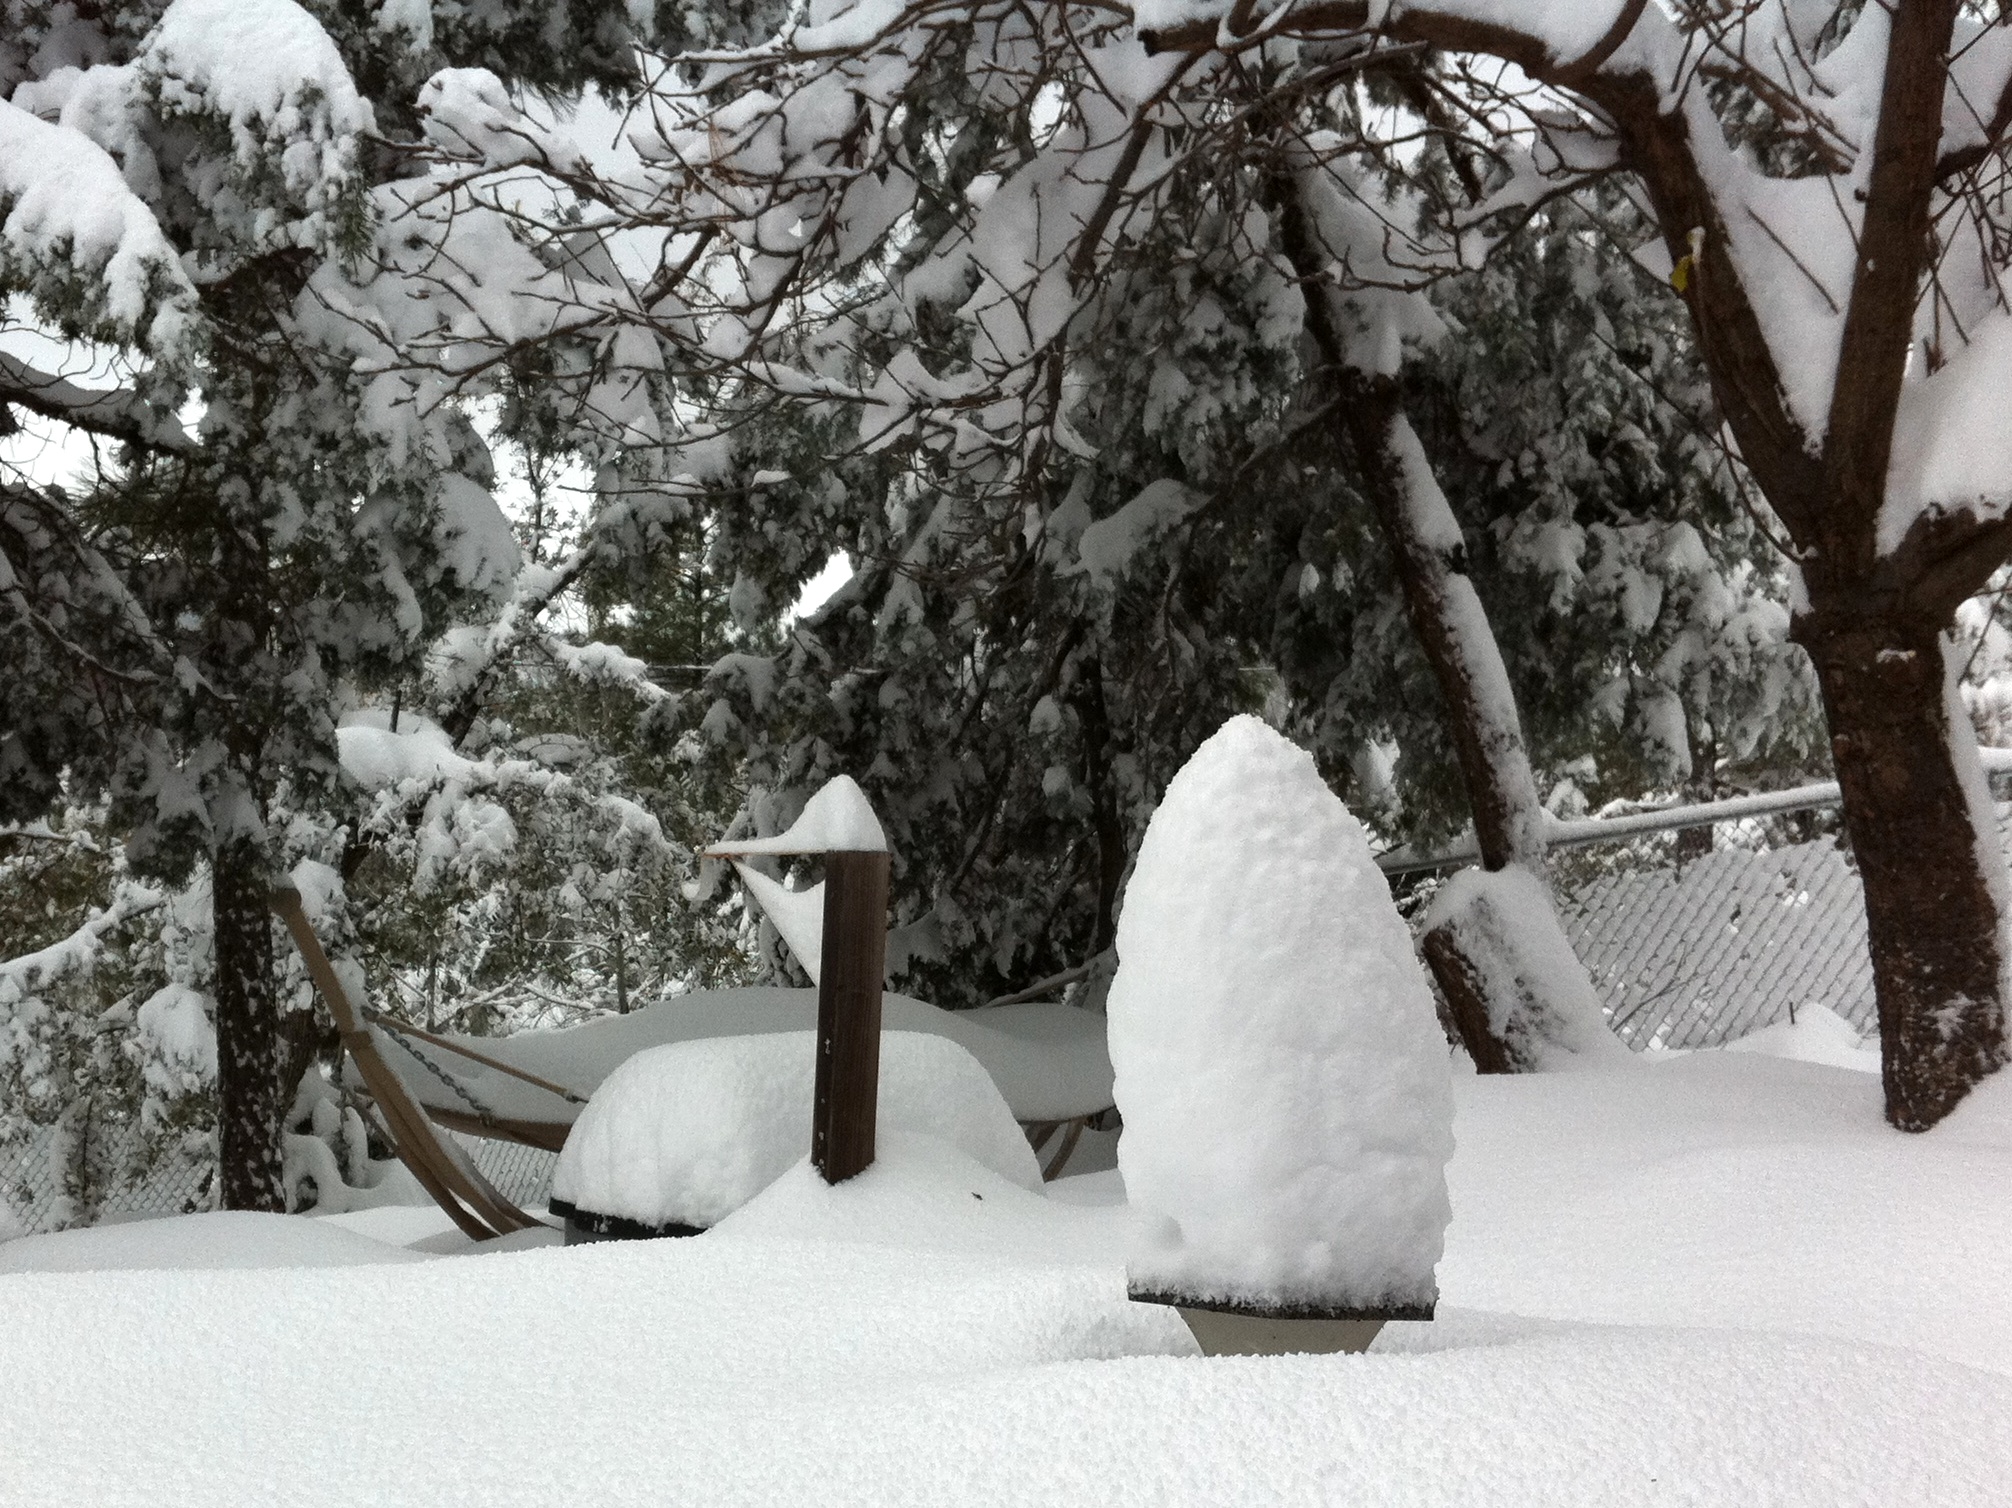
branch, snow, winter, white, ice, spring, weather, season, blizzard, freezing, winter storm